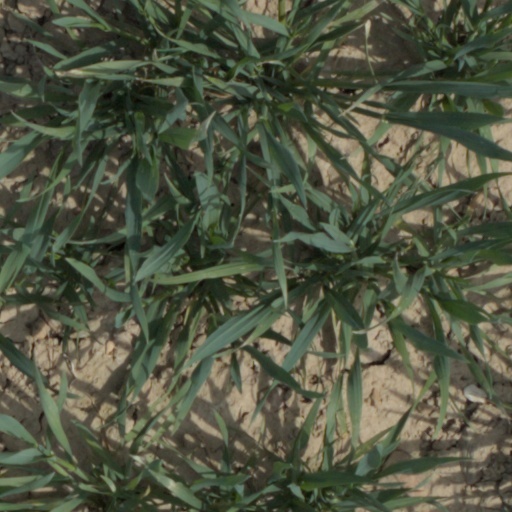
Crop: wheat